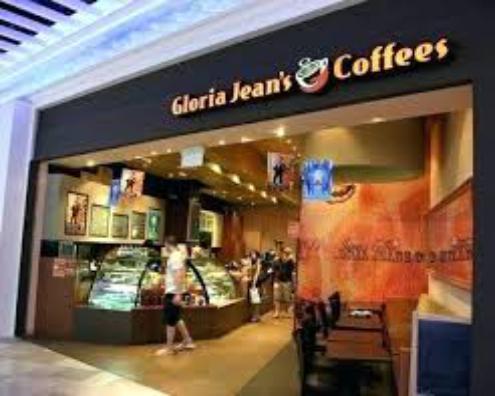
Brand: Gloria Jean's Coffees
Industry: Food